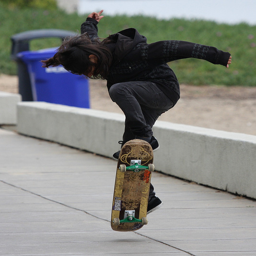
a person doing tricks on a skateboard on the street
A guy with long hair rides on a skateboard.
a skate boarder jumping up to do a trick
A young person enjoying riding on their skateboard.
A skateboarder does a jump on the sidewalk.